Charleston Baptist Temple

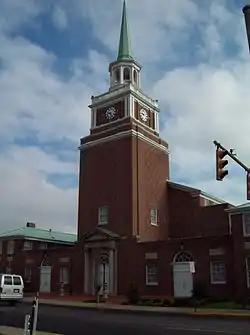
Charleston Baptist Temple, April 2009

Charleston Baptist Temple is a historic Baptist church located at Charleston, West Virginia. It is a two-story, brick church with Georgian and Federal style details. It was designed by architect Ernest Flagg and constructed in 1924. It is composed of a central sanctuary block with matching wings and a rear addition constructed in 1955. The facade features a central tower, which contains the steeple. The spire is copper-clad and flares out to cover an open belfry with decorated engaged Corinthian columns and arched openings. Directly below the belfry is a baluster area above the clock portion of the tower.